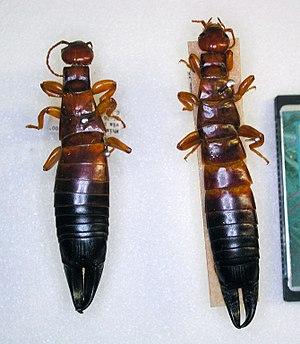
Cette page a pour objet de présenter un arbre phylogénétique des Dermaptera, c'est-à-dire un cladogramme mettant en lumière les relations de parenté existant entre leurs différents groupes, telles que les dernières analyses reconnues les proposent. Ce n'est qu'une possibilité, et les principaux débats qui subsistent au sein de la communauté scientifique sont brièvement présentés ci-dessous, avant la bibliographie.